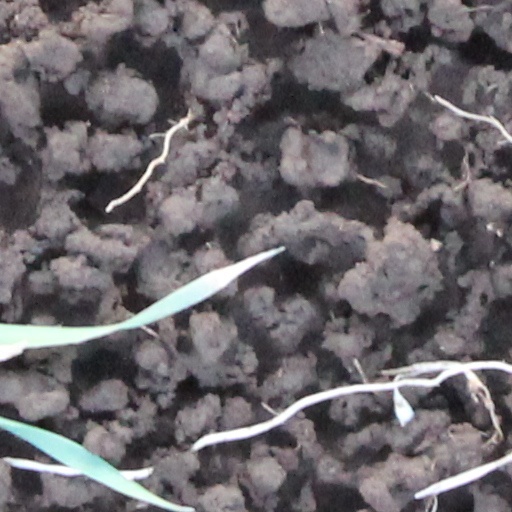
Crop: wheat